David Cameron

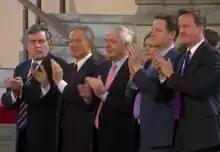
With his predecessors Gordon Brown, Tony Blair, John Major and Deputy PM Nick Clegg, during Barack Obama's address in Westminster Hall, June 2011

Cameron supported Britain's close relationship with Saudi Arabia. In January 2015 he travelled to the Saudi capital Riyadh to pay his respects, following the death of the nation's King Abdullah. According to WikiLeaks, Cameron initiated a secret deal with Saudi Arabia, ensuring both countries were elected onto the UN Human Rights Council. The same year his government announced "firm political support" for the Saudi Arabian-led intervention in Yemen against the Shi'a Houthis, re-supplying the Saudi military with weapons and providing them with training.